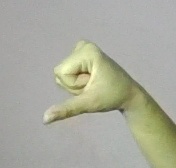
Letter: waw